Wielka Sowa

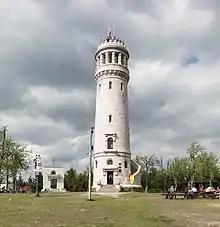
Observation tower

The peak made up of metamorphic rocks of the Precambrian rises above the village of Walim near Dzierżoniów in the north and the Nysa Kłodzka Valley in the west. It is surrounded by the Owl Mountains Landscape Park. Its slopes are a popular skiing area in winter.